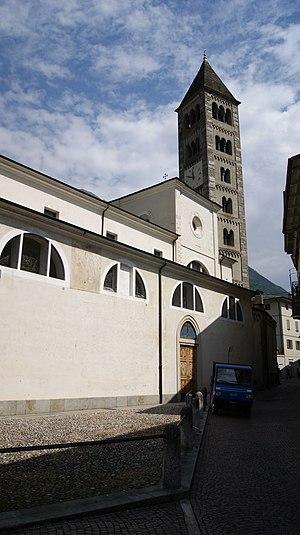
Église paroissiale de San Martino (Chiese San Martino) à Tirano. Italiano: Chiesa parrocchiale di San Martino a Tirano.